NASCAR Victory Lane

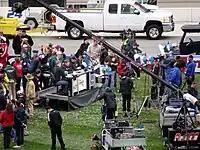
The Victory Lane set following a race at Auto Club Speedway in 2010

"NASCAR Victory Lane" debuted in 2001 with hosts John Roberts and Derrike Cope. In 2010, Kyle Petty replaced Jimmy Spencer, who was reassigned to other NASCAR programming. Jeff Hammond replaced Petty for the four of the six TNT races, with Jimmy Spencer doing the other two. Rick Allen, the play-by-play announcer for Speed's NASCAR Camping World Truck Series races, replaced Roberts in 2012 while he is reassigned to the "NASCAR on FOX" studio as a result of Chris Myers' bereavement leave. The show moved to Fox Sports 1 on the August 18, 2013 edition, after the channel replaced Speed, and was shortened from 60 Minutes to 30 Minutes.